William Shepard Wetmore

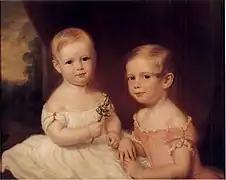
The Wetmore Boys, George and William Jr., by George Peter Alexander Healy.

On October 24, 1837, William married his cousin, Esther Phillips Wetmore of Middletown, Connecticut, at Gloucester Lodge, Regent's Park, London. She was the daughter of his uncle Samuel Wetmore and a sister of Mary Cryder. The following year, a daughter was born in New York City, who died at birth or soon thereafter on October 12, 1838. Esther died on October 26, 1838.